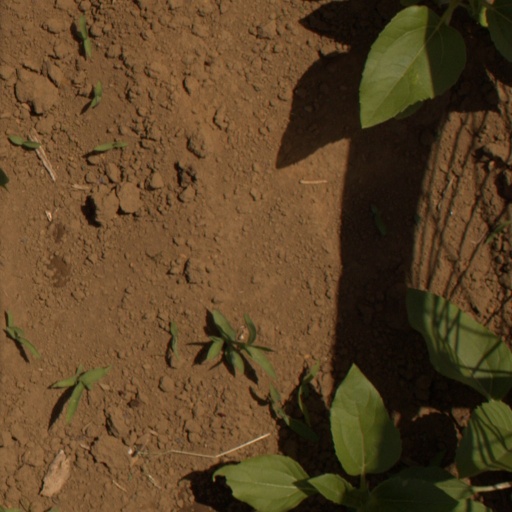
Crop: Jerusalem artichoke